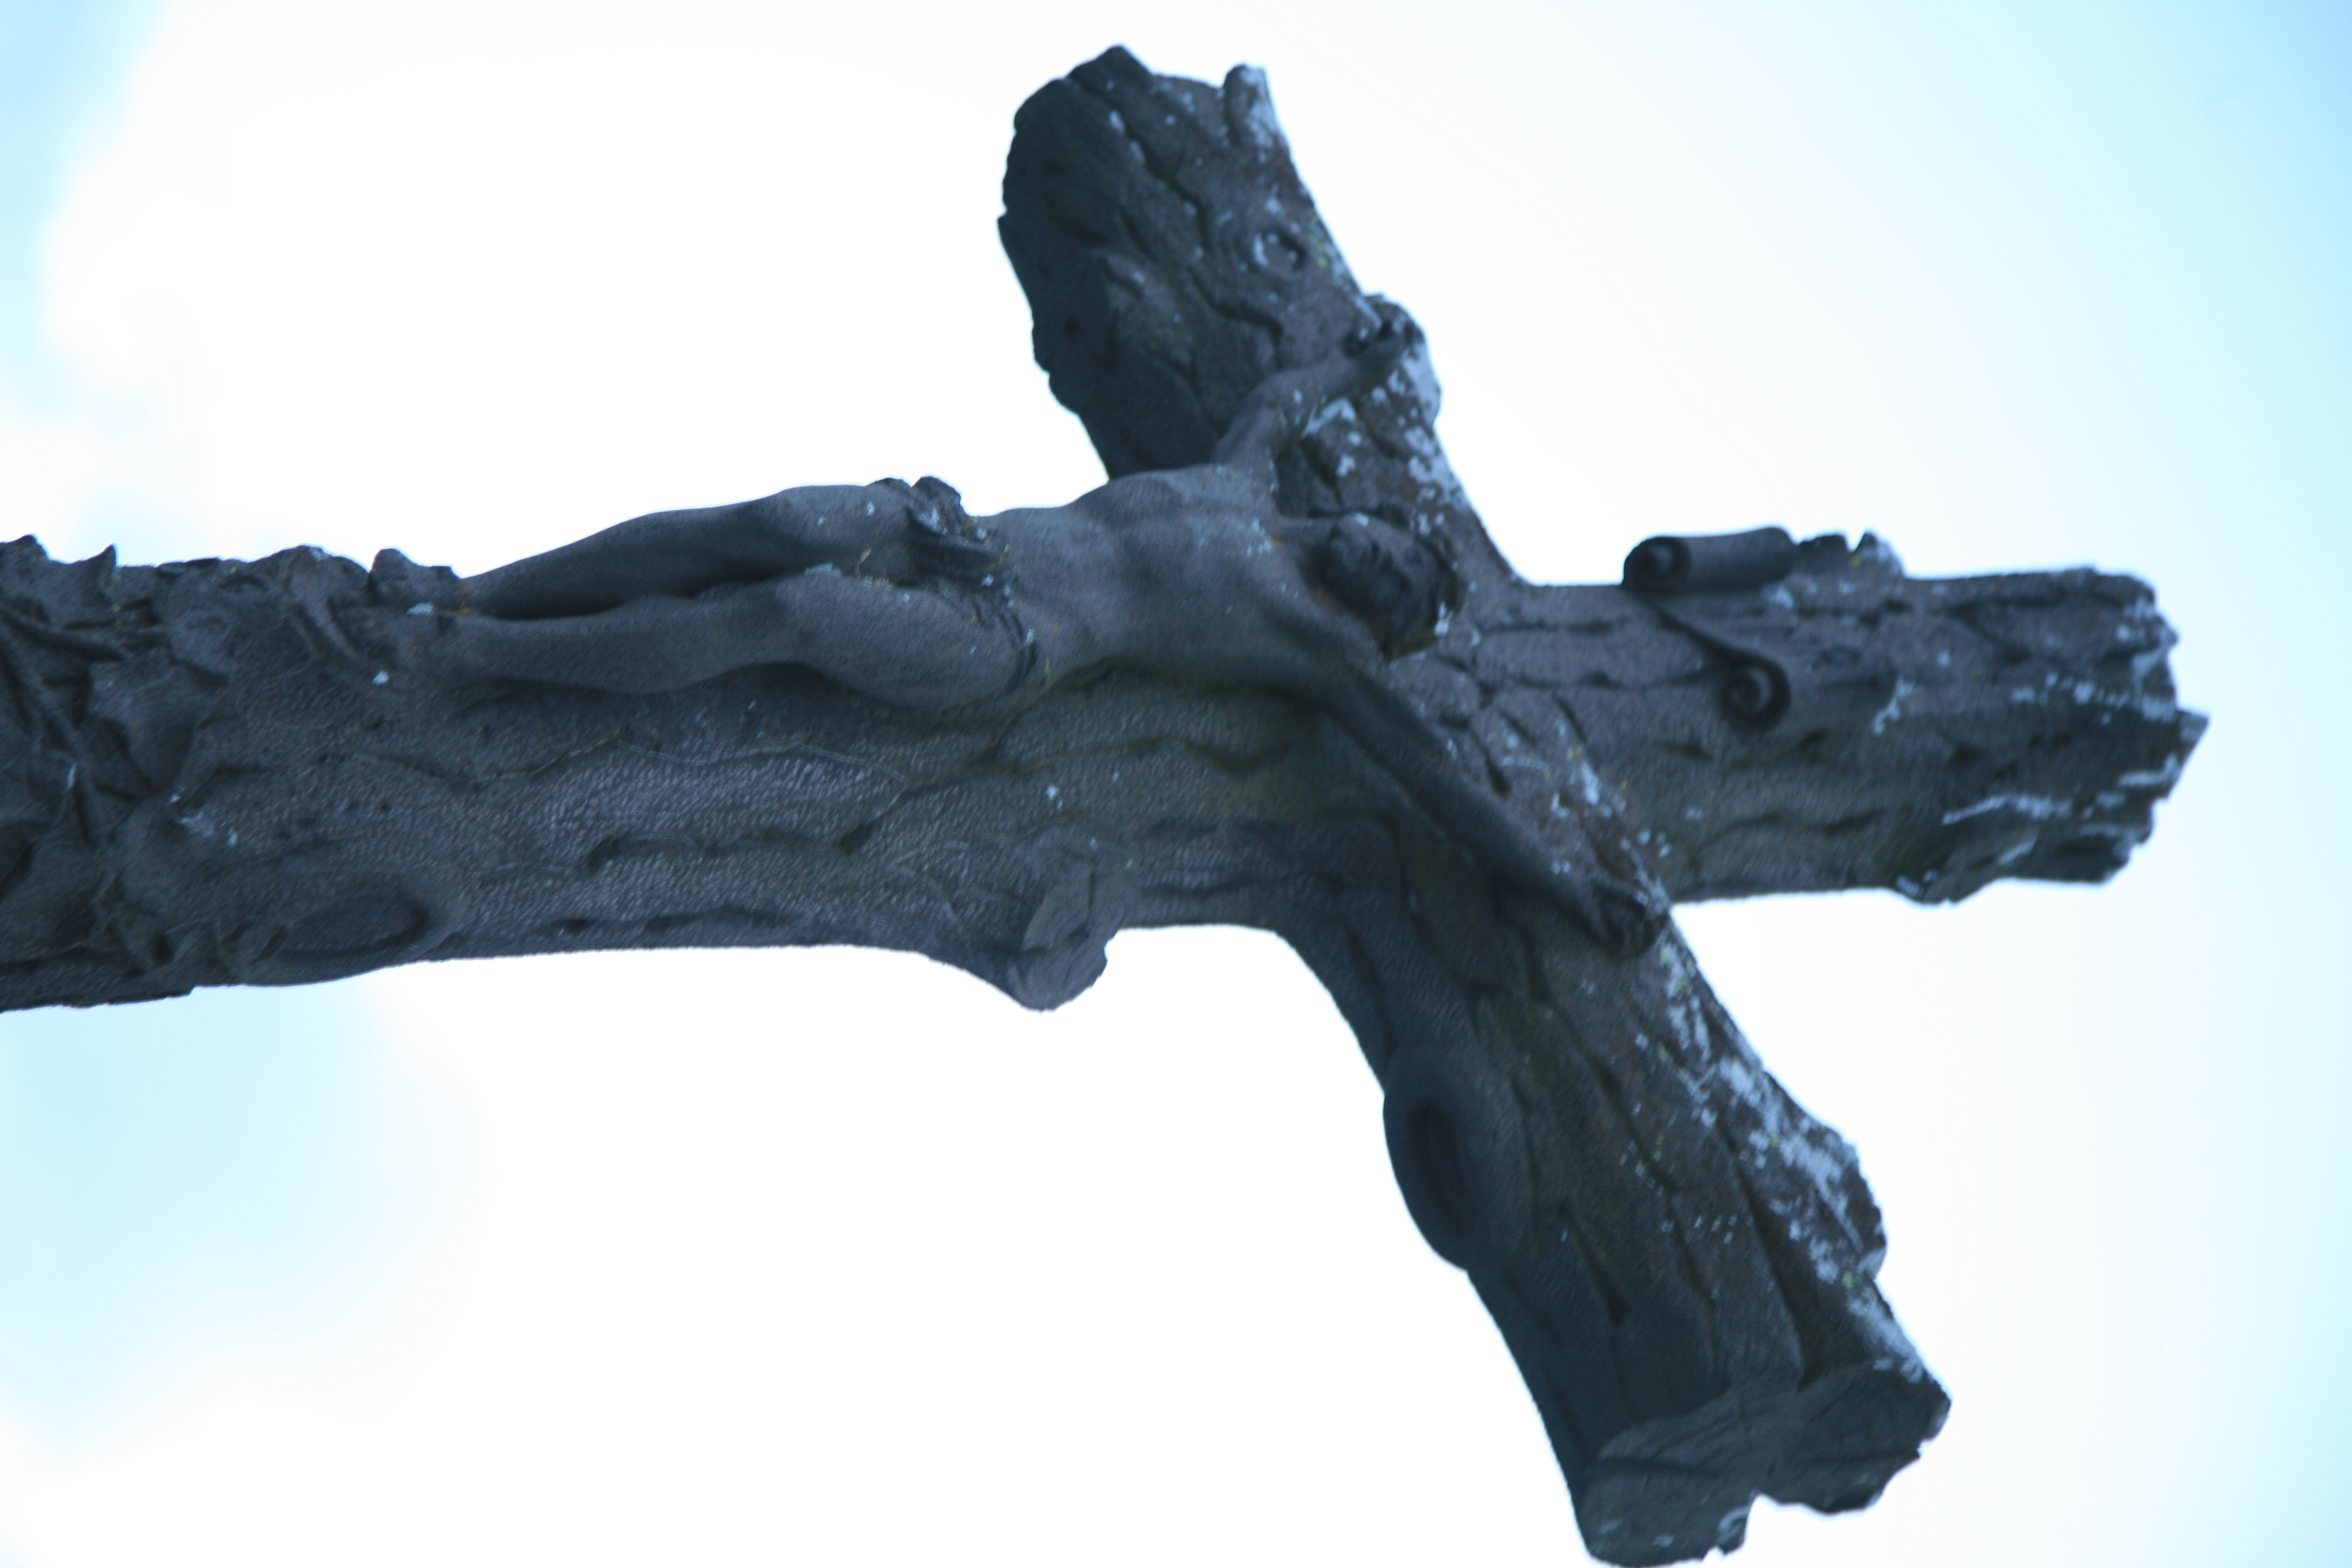
monument, france, statue, symbol, cross, cemetery, sculpture, christ, art, auvergne, hiver, cimetiere, murat, cantal, jc, prieur, bredons, artfun raire